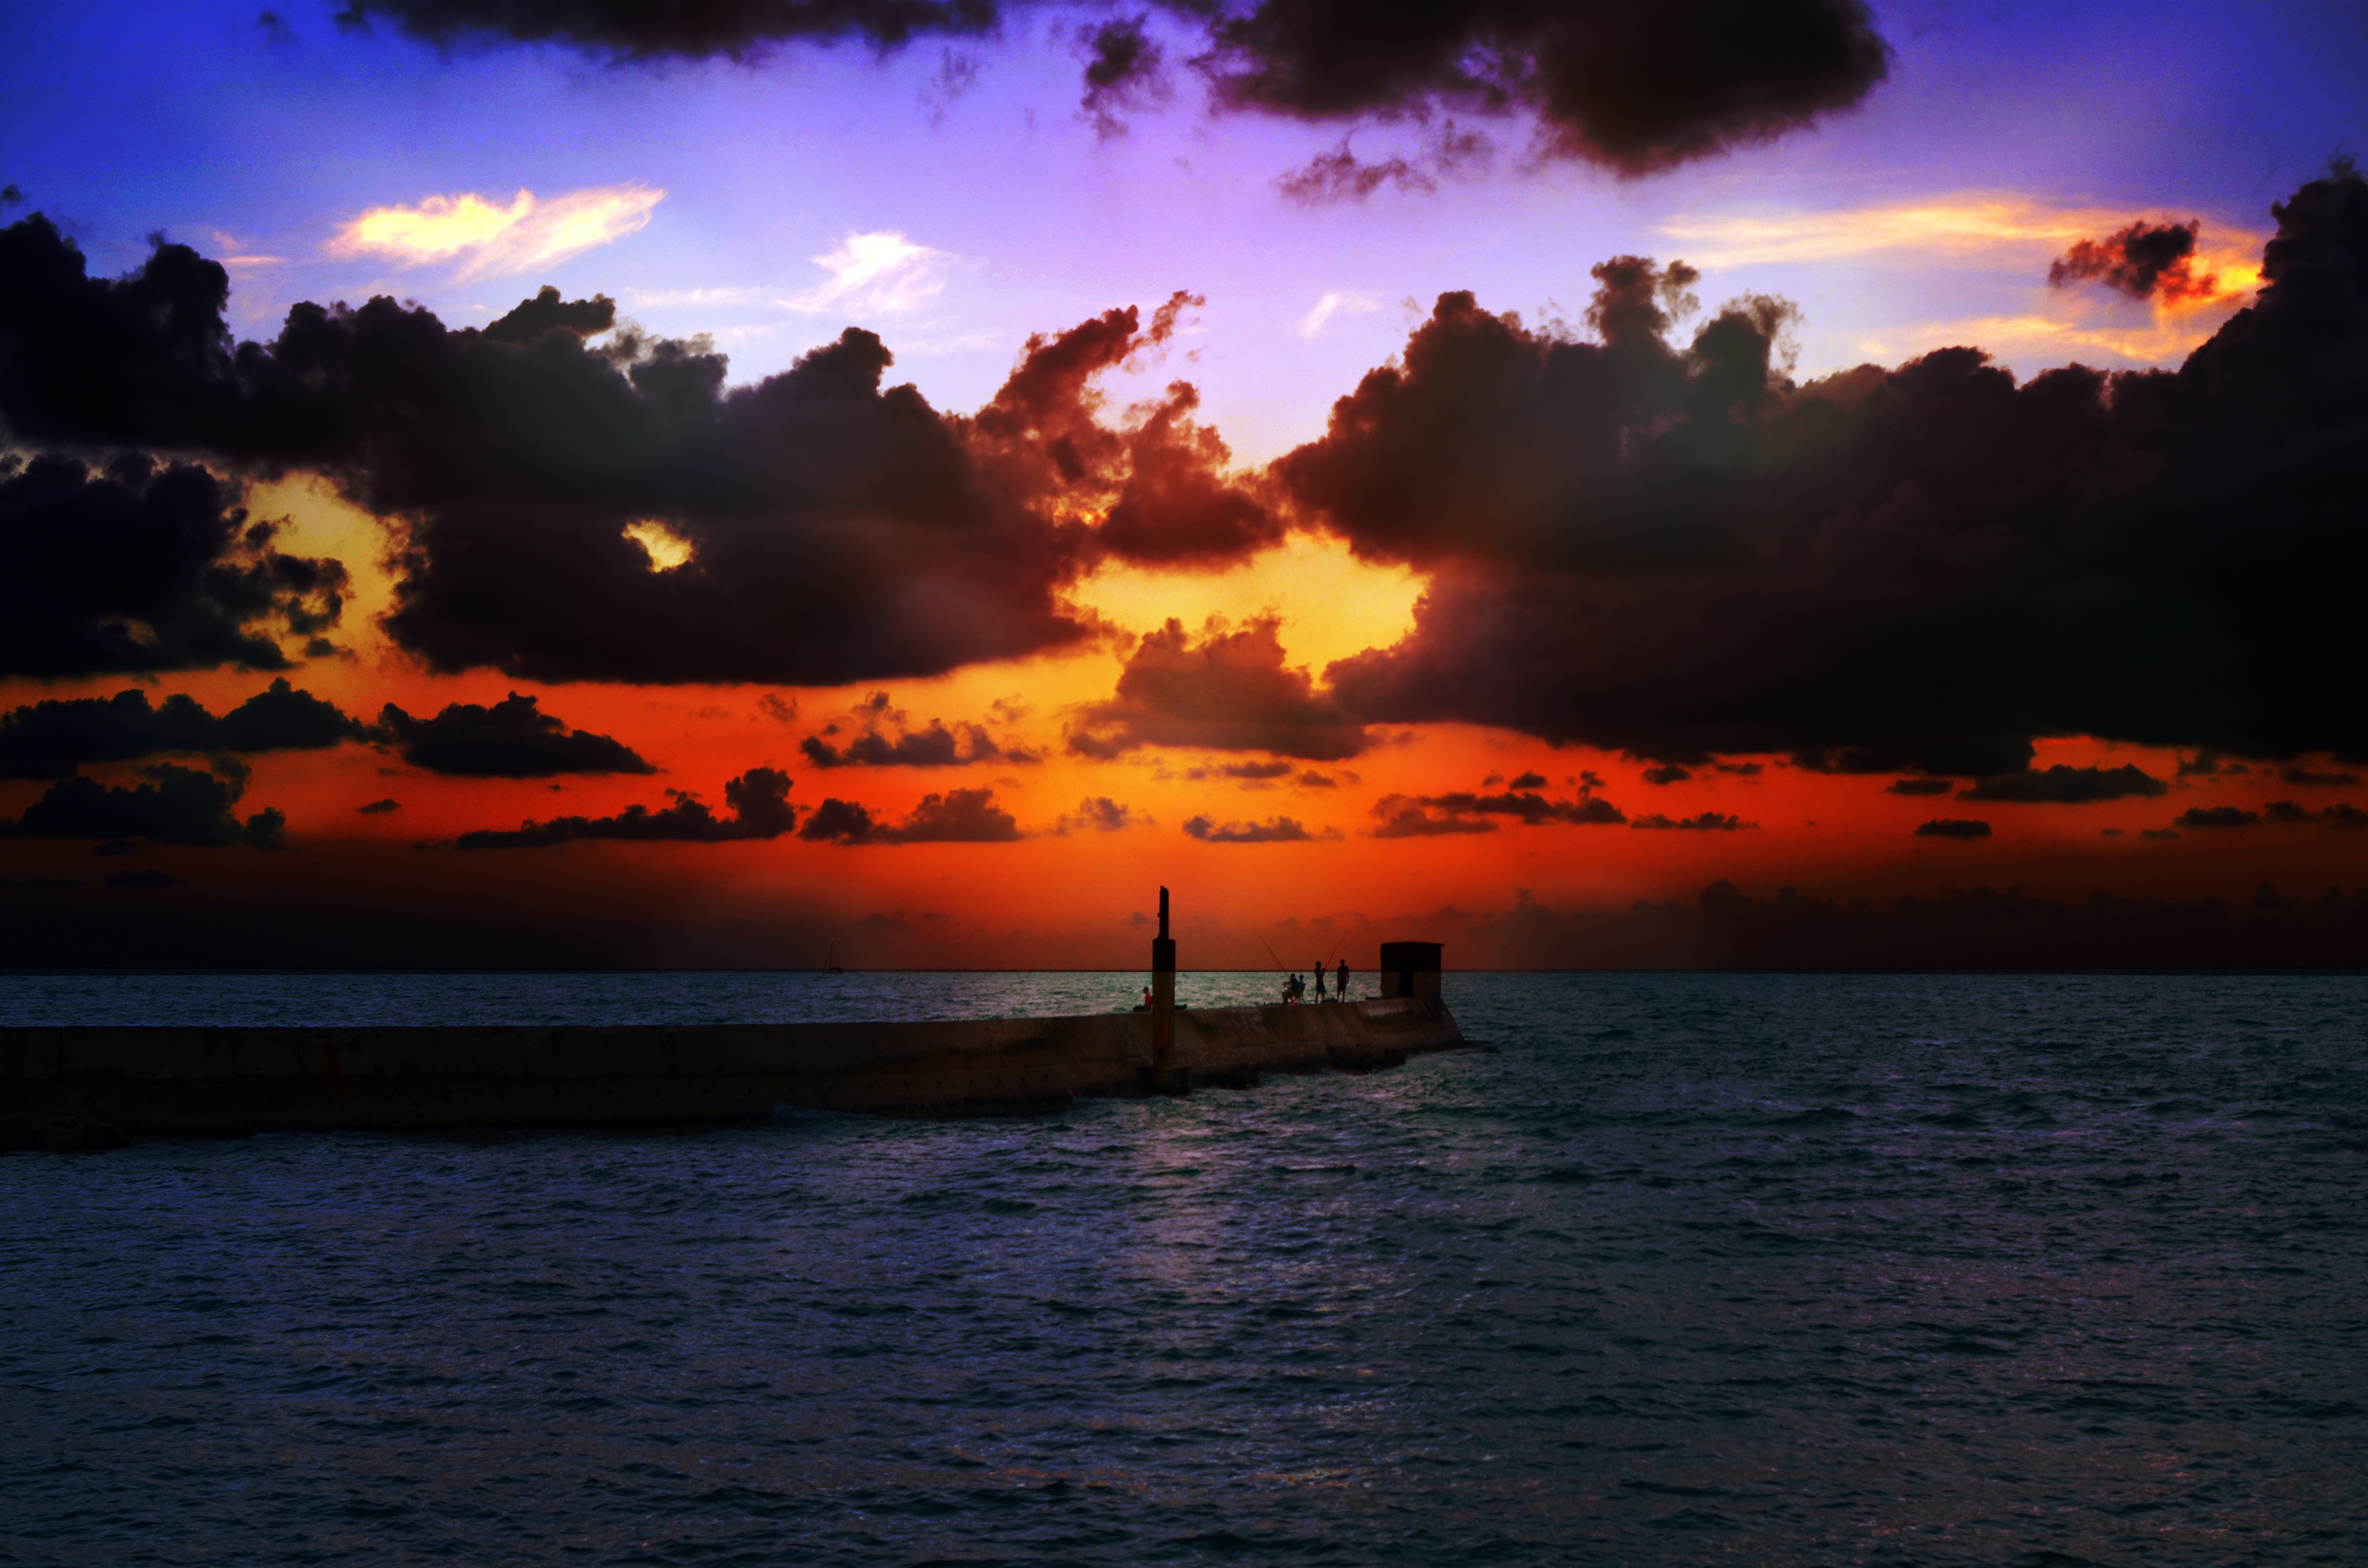
natural, cloud, sky, water, atmosphere, afterglow, red sky at morning, sunlight, dusk, sunset, sunrise, horizon, landscape, cumulus, waterway, beach, arecales, calm, natural landscape, wind wave, astronomical object, shore, tropics, evening, sun, dawn, caribbean, coast, sound, ocean, wave, reflection, heat, bay, lake, channel, art